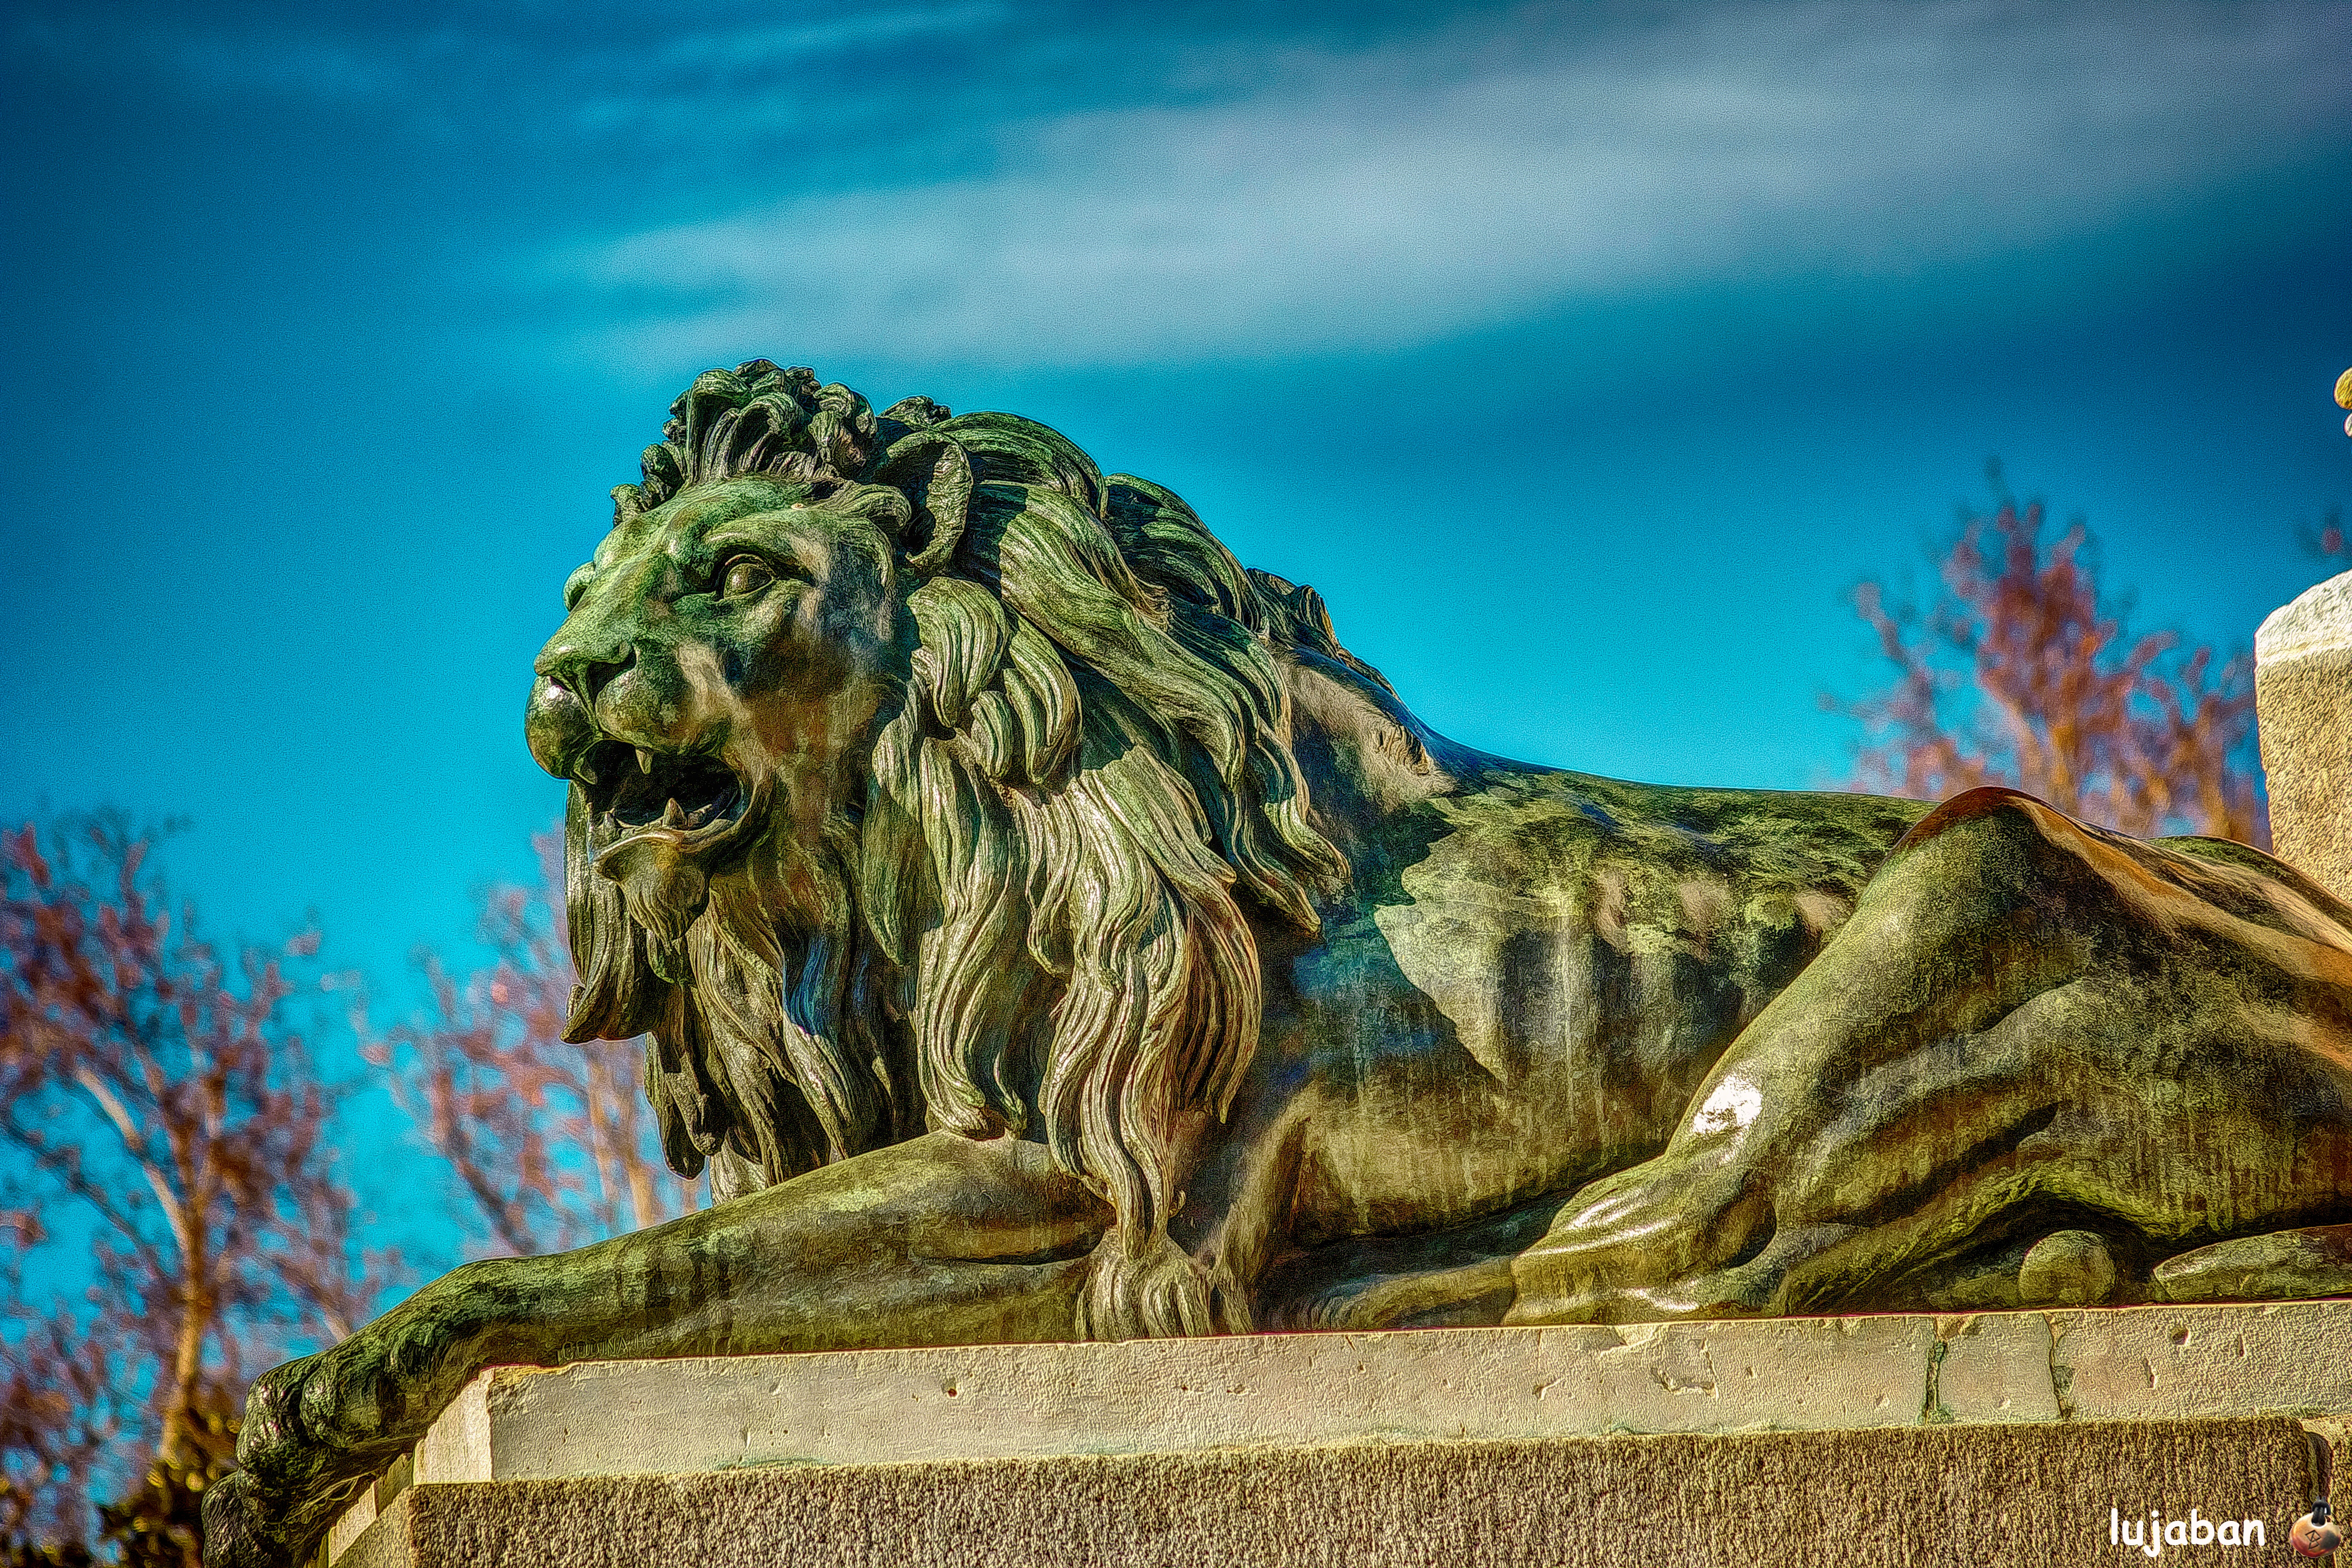
rock, monument, statue, sculpture, art, dinosaur, tyrannosaurus, screenshot, mythology